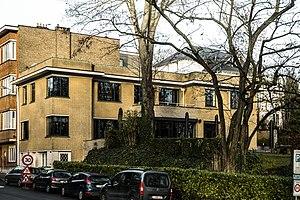
Villa au numéro 292 de l'avenue de Tervuren
Cette page reprend une partie des bâtiments remarquables se trouvant sur le trajet de la ligne 39 du tramway de Bruxelles.